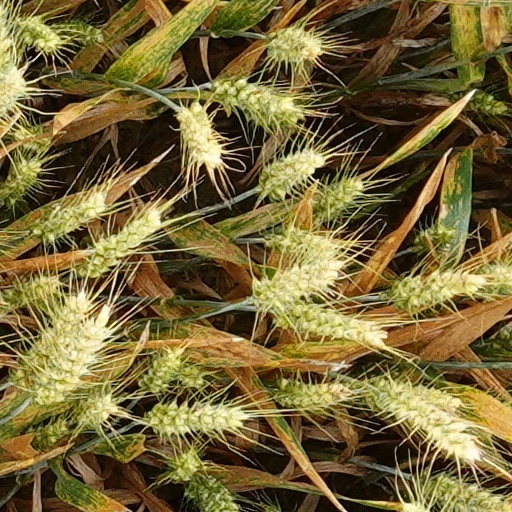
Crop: wheat